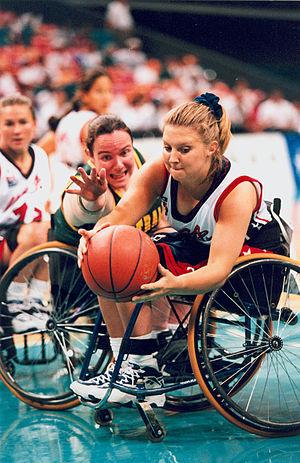
Le basket-ball ou basketball, fréquemment désigné en français par son abréviation basket, est un sport de balle et sport collectif opposant deux équipes de cinq joueurs sur un terrain rectangulaire. L'objectif de chaque équipe est de faire passer un ballon au sein d'un arceau de 46 cm de diamètre, fixé à un panneau et placé à 3,05 m du sol : le panier. Chaque panier inscrit rapporte deux points à son équipe, à l'exception des tirs effectués au-delà de la ligne des trois points qui rapportent trois points et des lancers francs accordés à la suite d'une faute qui rapportent un point. L'équipe avec le nombre de points le plus important remporte la partie.